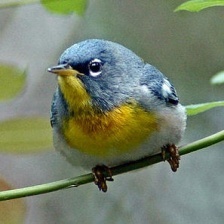
Species: NORTHERN PARULA
Scientific name: SETOPHAGA AMERICANA